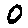
Label: 0